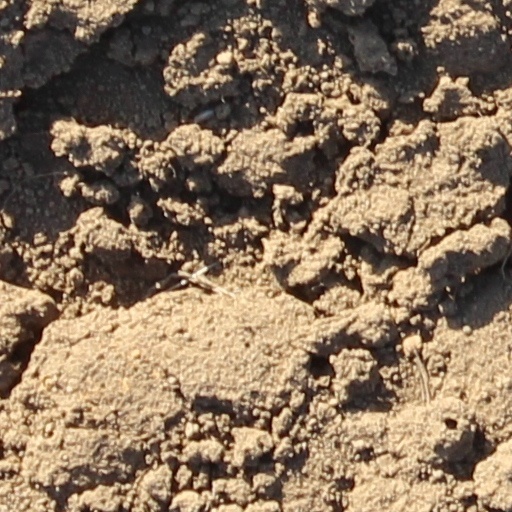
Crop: wheat